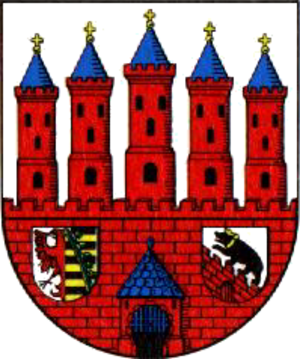
Zerbst (Anhalt)
Coat of arms of Zerbst (Anhalt)
Zerbst/Anhalt er en by i Landkreis Anhalt-Bitterfeld i den tyske delstat Sachsen-Anhalt.